Kim (cigarette)

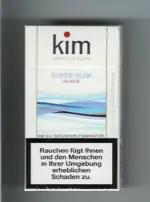
Pack of Kim cigarettes

Below are all the current brands of Kim cigarettes sold, with the levels of tar, nicotine and carbon monoxide included.